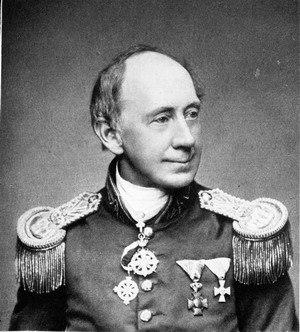
Georg Friedrich Ziebland est un architecte allemand.